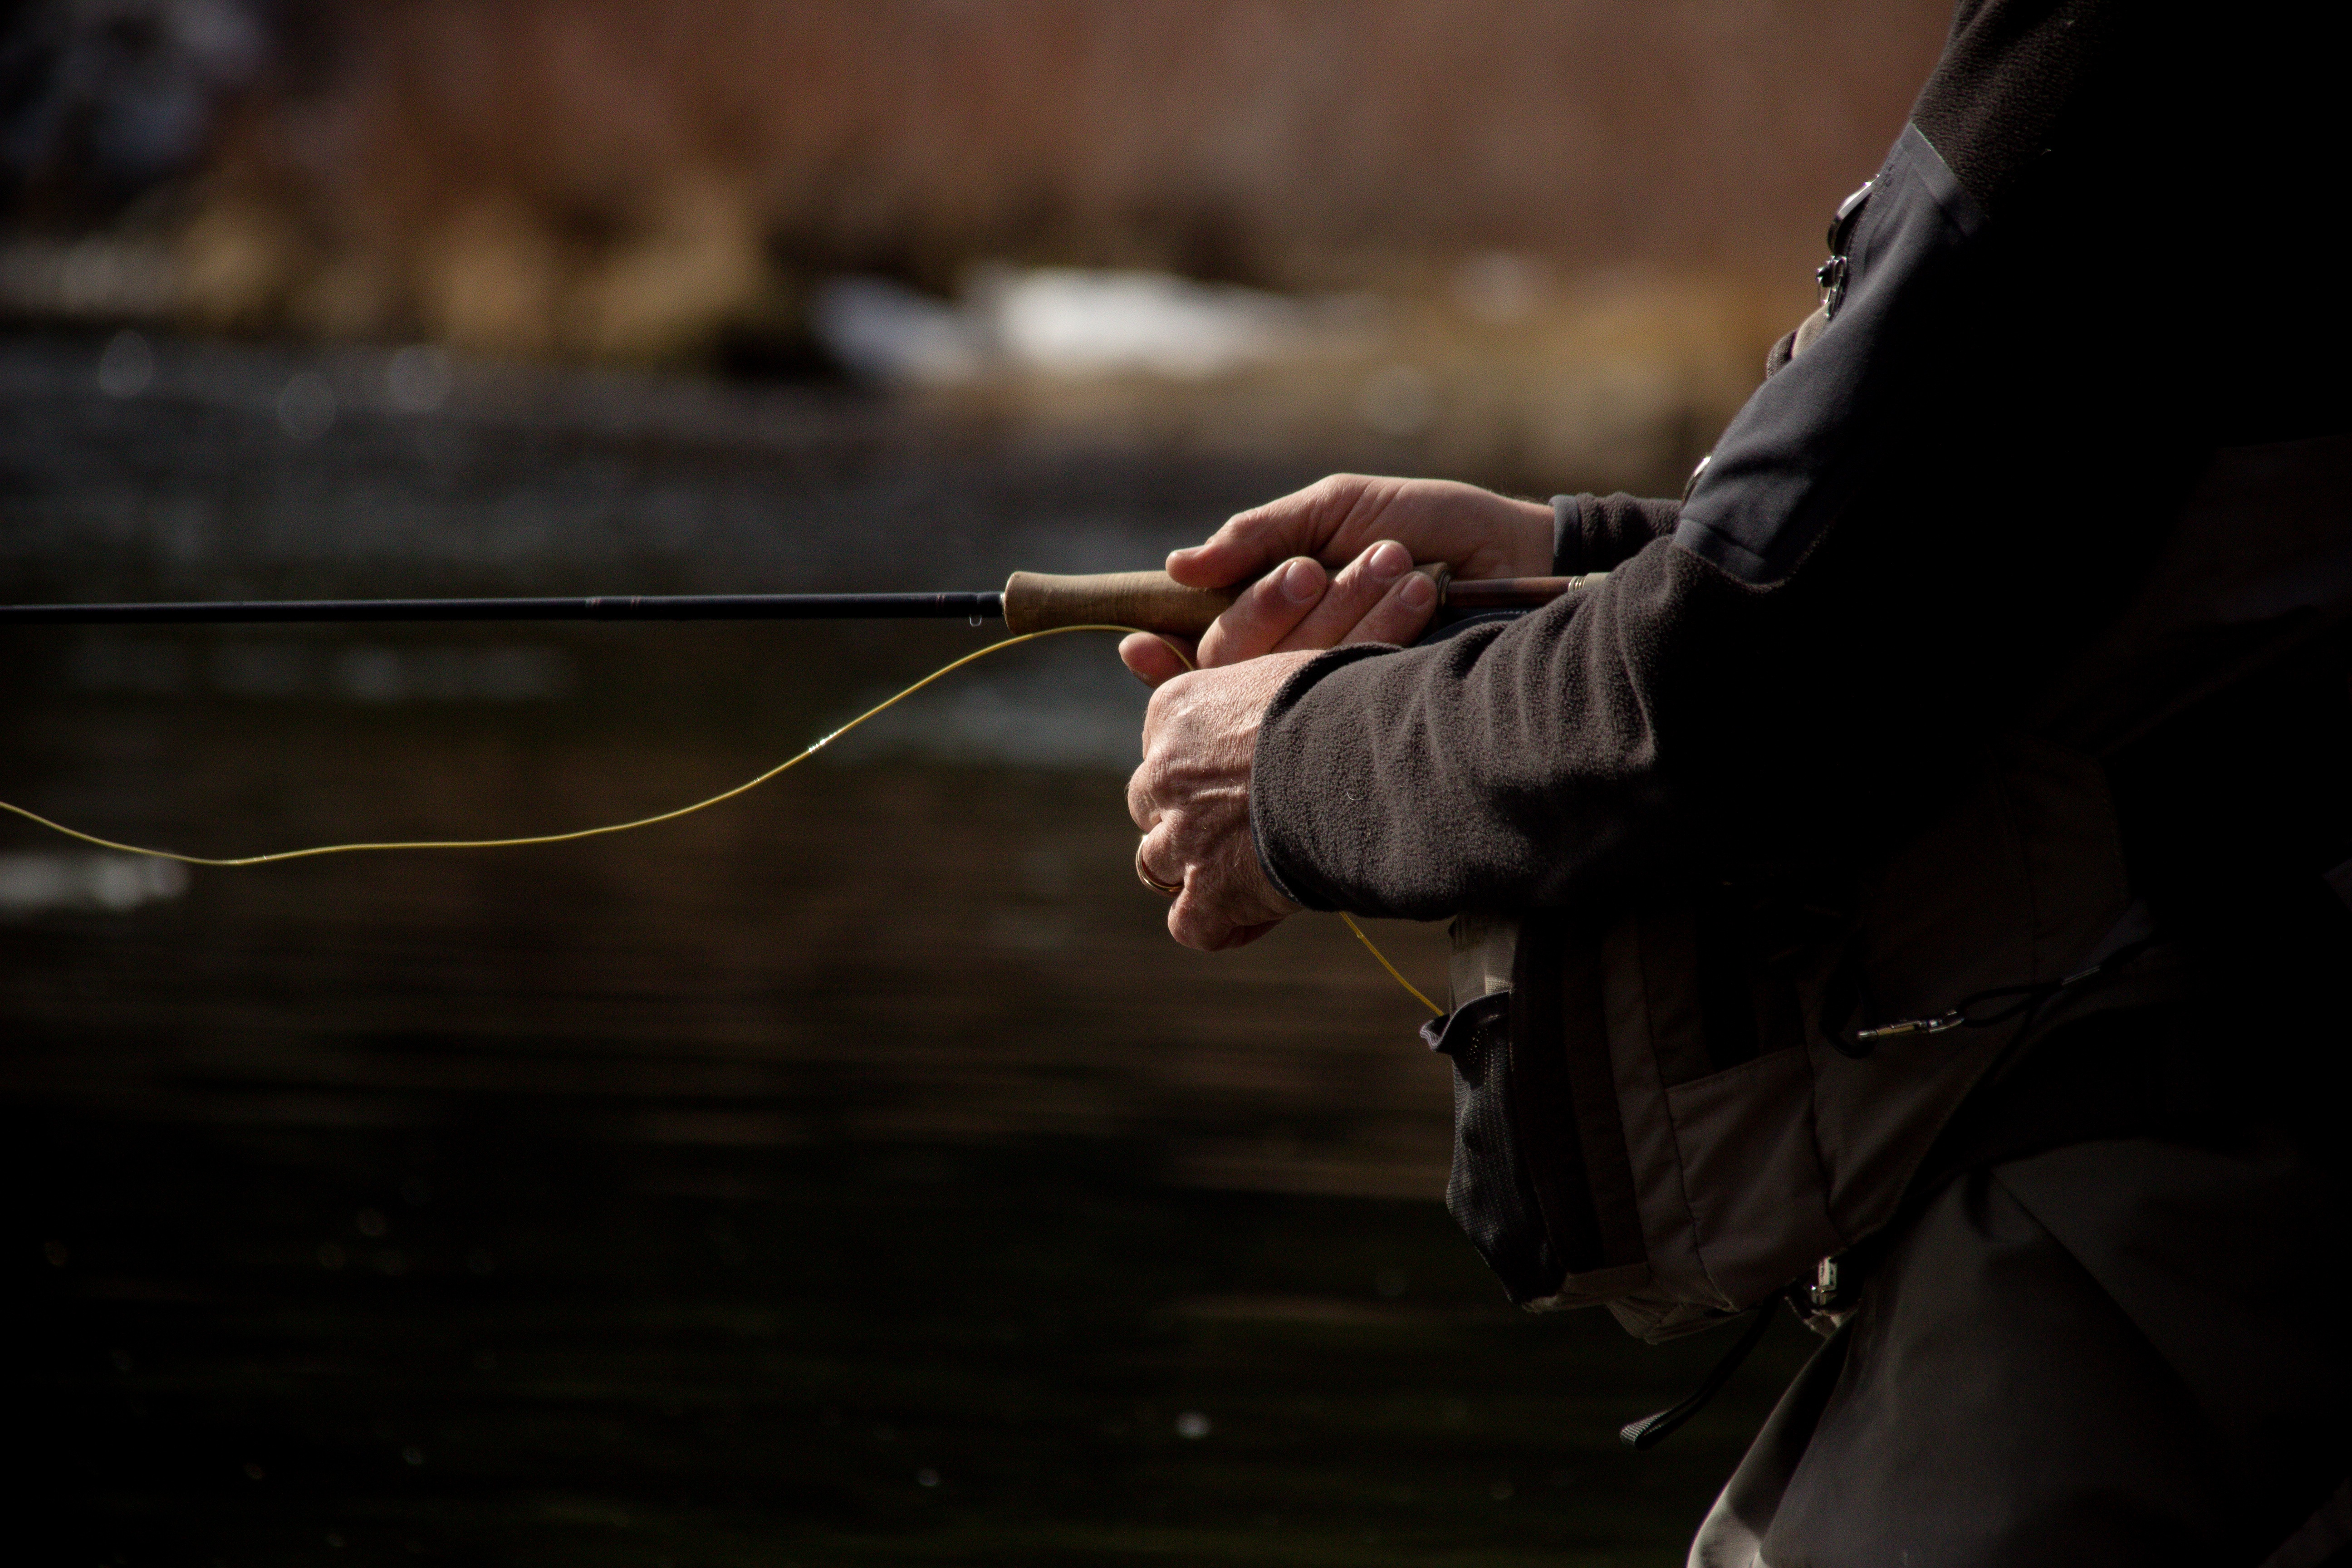
recreation, fishing, weapon, bow and arrow, outdoor recreation, recreational fishing